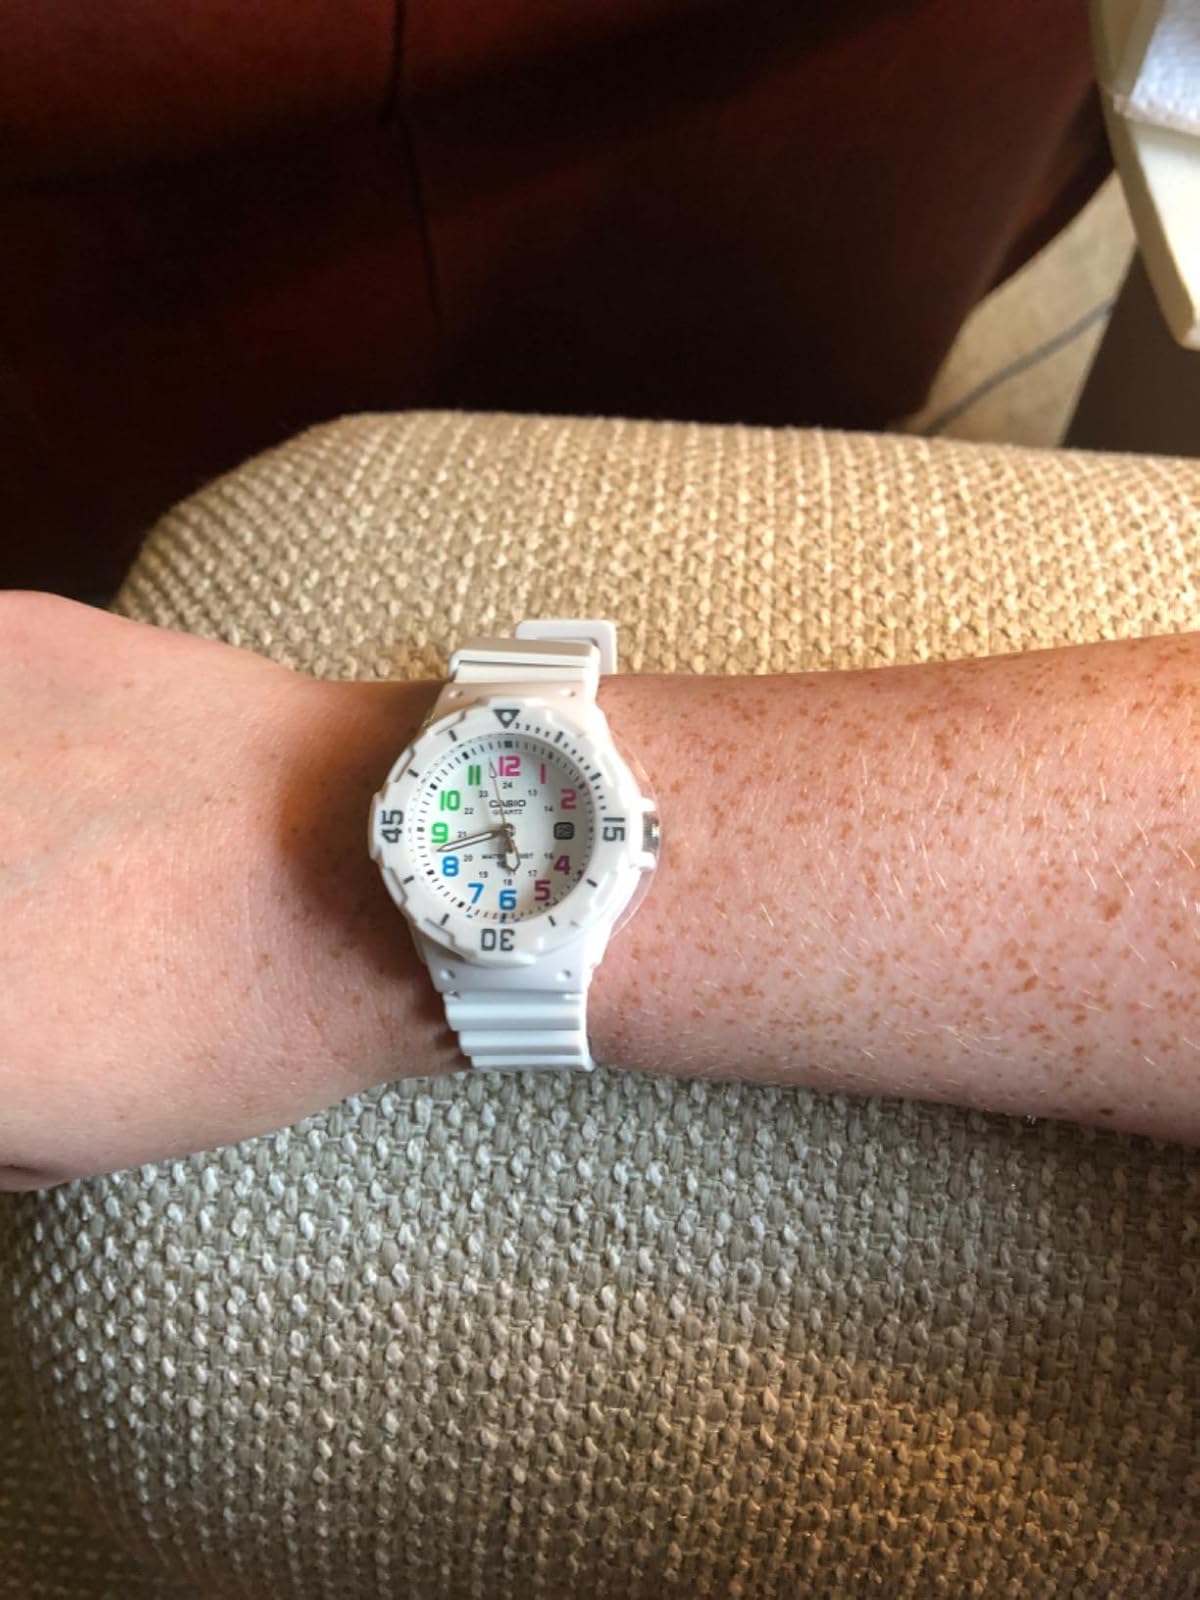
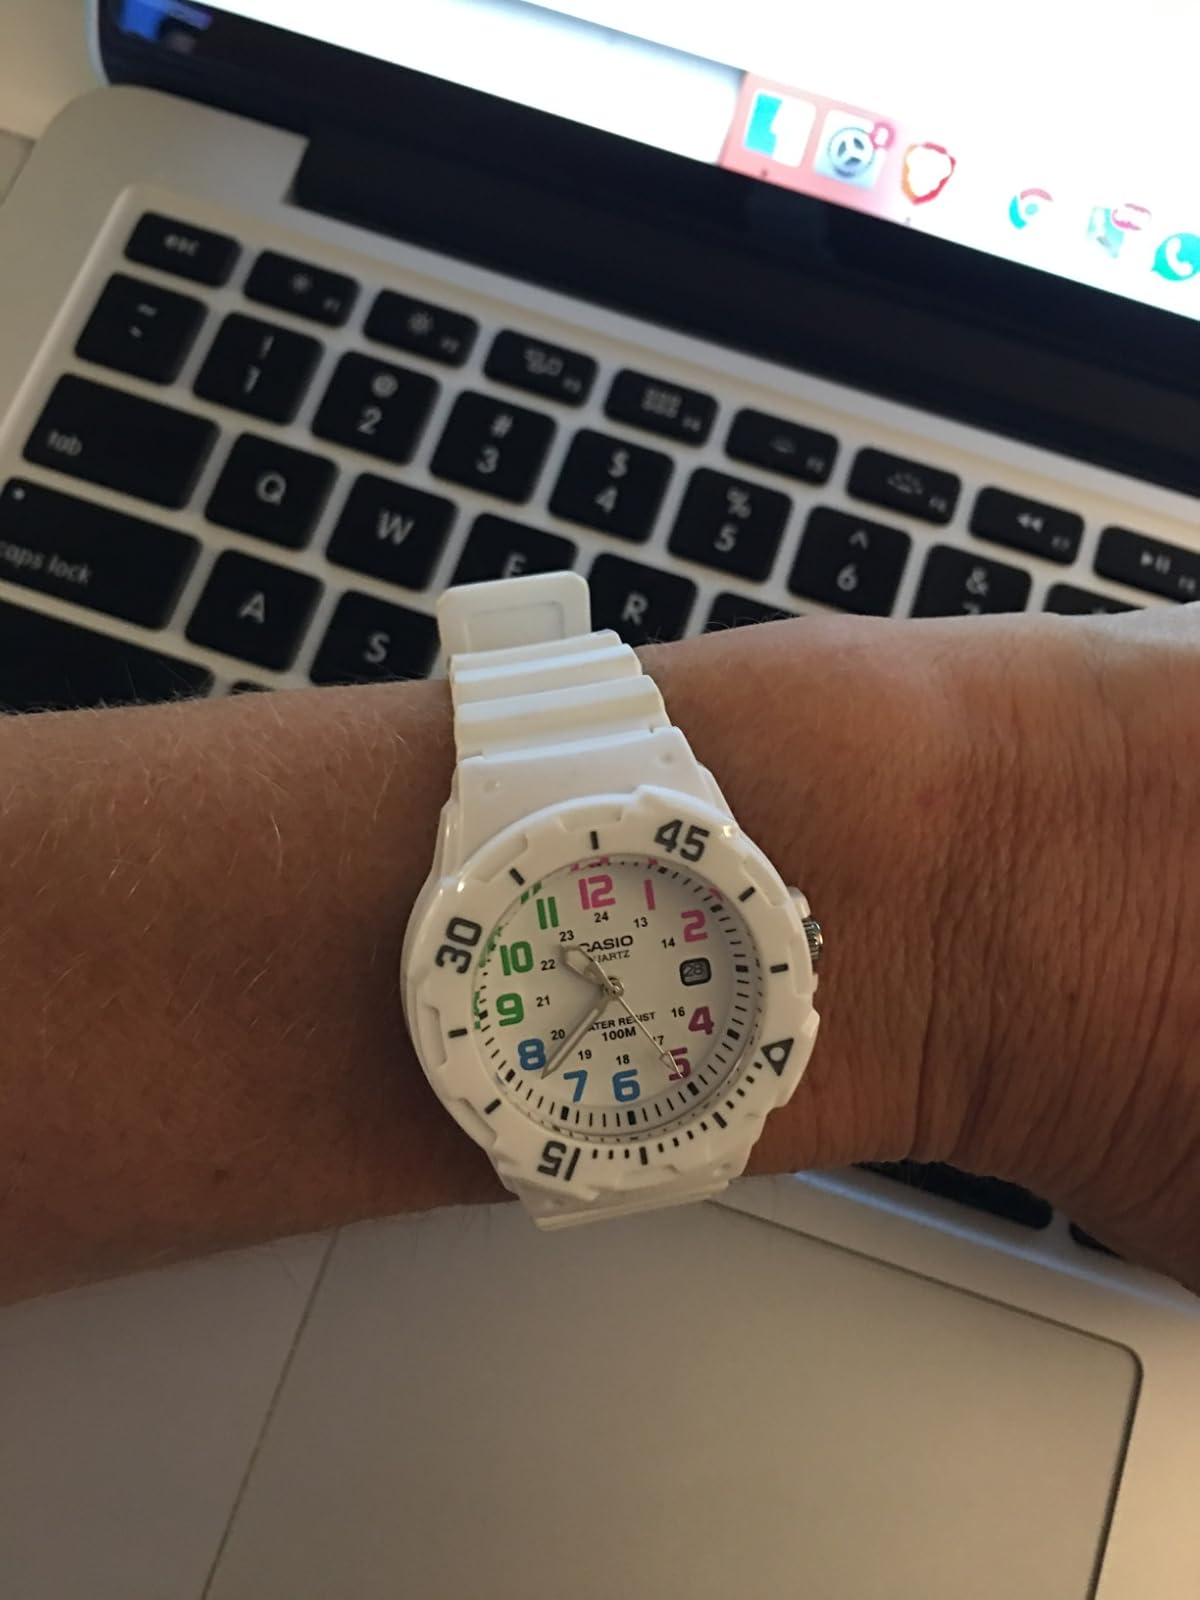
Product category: accessories_watch
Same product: yes